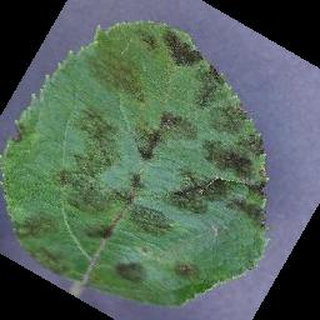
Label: apple_apple_scab